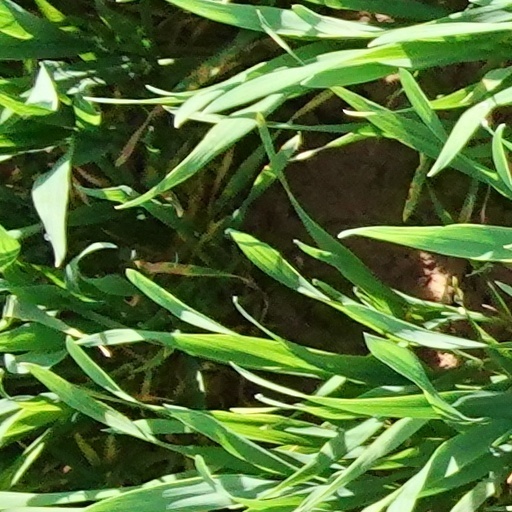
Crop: wheat